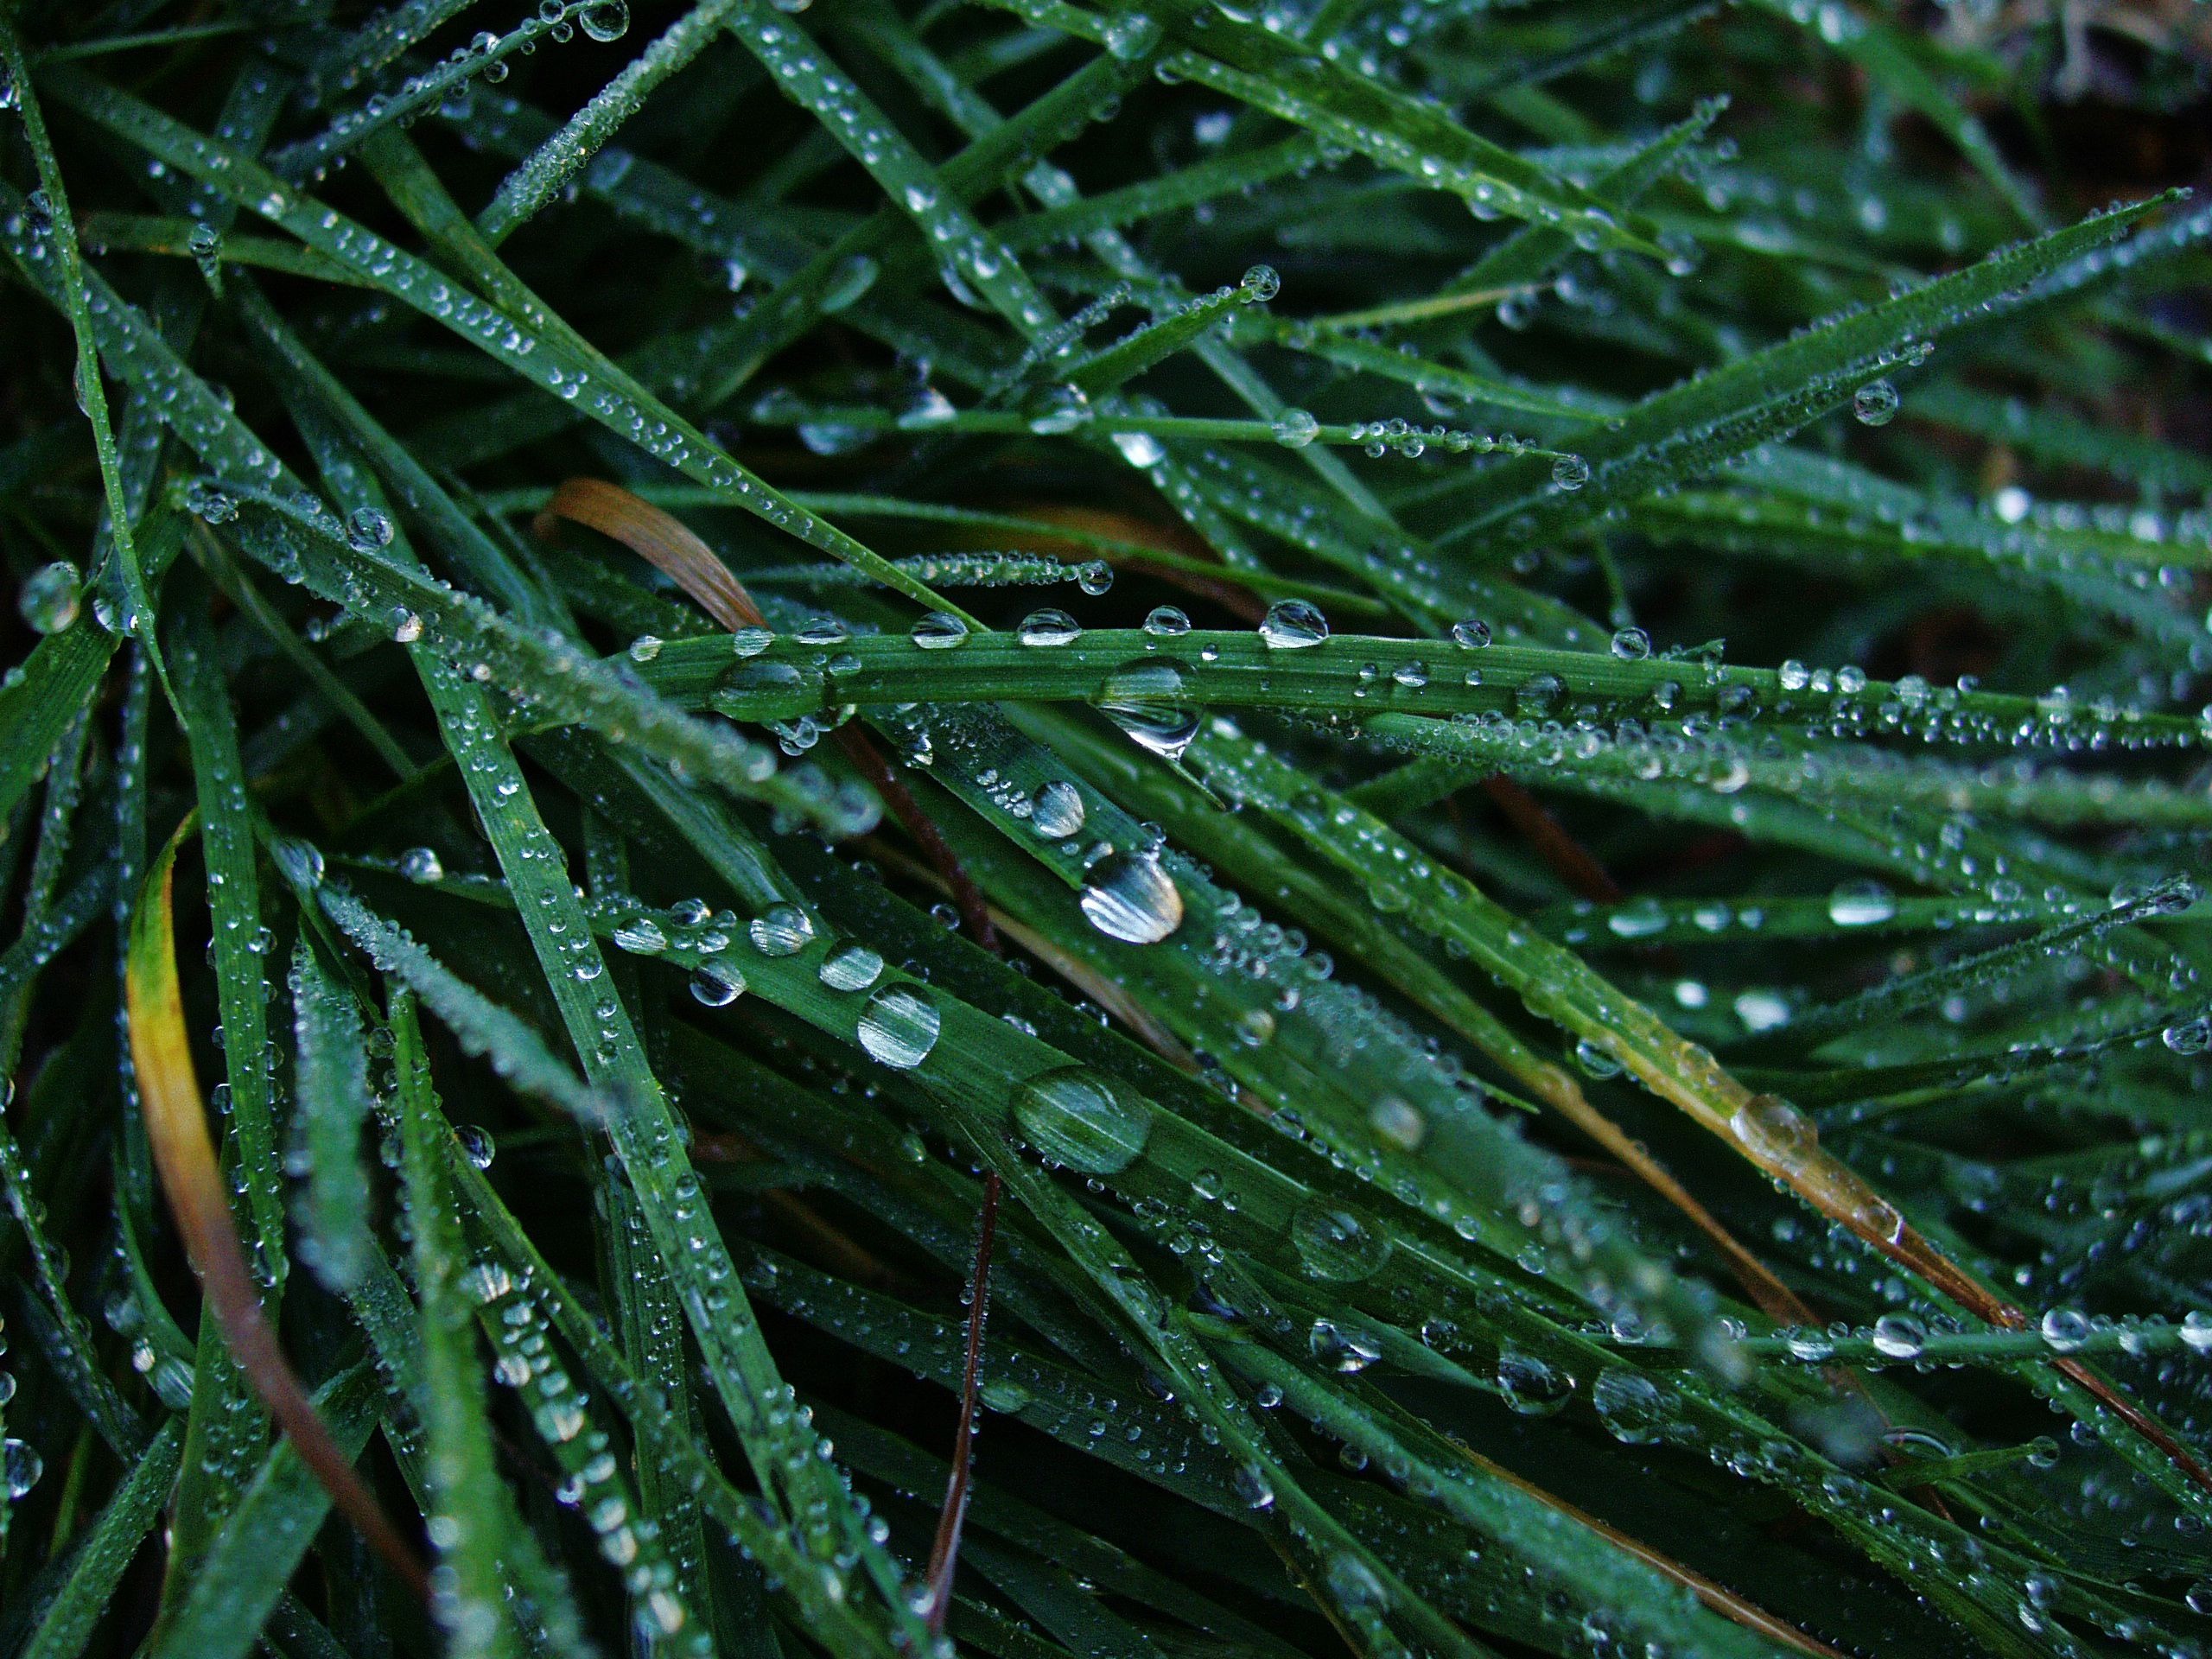
tree, nature, grass, branch, dew, plant, lawn, leaf, flower, frost, green, macro, botany, fir, flora, twig, conifer, close up, sheet, dewdrop, spruce, drops, moisture, macro photography, plant stem, woody plant, land plant